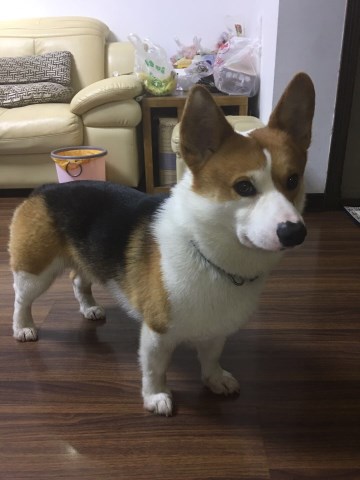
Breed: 2909-n000116-Cardigan